Everytime

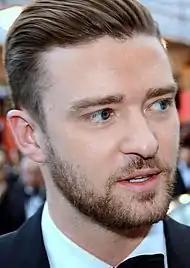
"Everytime" was, at the time, allegedly about Spears's ex-partner Justin Timberlake.

Britney Spears' three-year relationship with singer-songwriter Justin Timberlake ended in 2002 after months of speculation. In November 2002, Timberlake released the song "Cry Me a River" as the second single from his debut solo album "Justified". The song's music video featured a Spears lookalike and fueled the rumors that she had been unfaithful to him. "Cry Me a River" is often credited as being the song that propelled "Justified" onto the charts. In September 2001, Annet Artani accepted an offer to become a backing vocalist for Spears's 2001–02 Dream Within a Dream Tour. Her interactions with Spears during most of the tour were limited to small conversations at the gym and vocal warm ups. Artani had begun a relationship with the show's musical director during 2002; however, it was not working out well by the end of the tour. Before the final date in Mexico City, Spears called her and asked about the relationship. Artani told her they were going to break up, to which Spears responded, "Don't worry about it, you're going to hang out with me." Concluded the tour, Spears and Artani began to forge a friendship. Spears invited Artani to her house in Los Angeles. According to Artani, their relationship grew out of their shared romantic experiences at the time. She explained, "Basically, we commiserated because she, at that time, had broken up with Justin [Timberlake]. Maybe like nine months before, but of course it was really fresh in the media. I was just breaking up with this guy, so we kind of like—I think we kind of needed each other." Artani stayed at Spears' house for a few weeks, in which they started writing songs at the piano. Shortly after, they traveled to Lake Como in Lombardy, Italy. Artani added, "It was me and her, her stylist and Felicia, and we had this humongous house to ourselves, and they had a piano there as well."